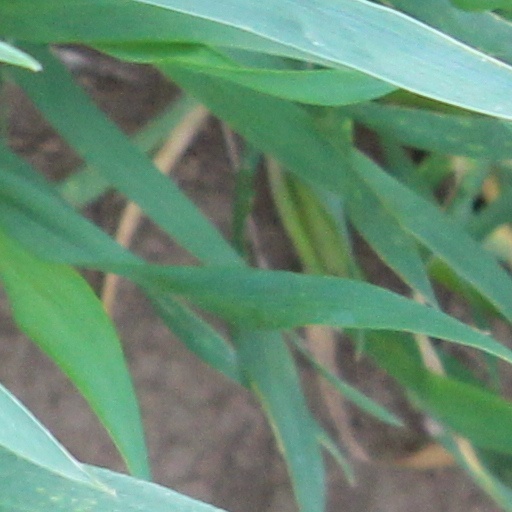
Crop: wheat